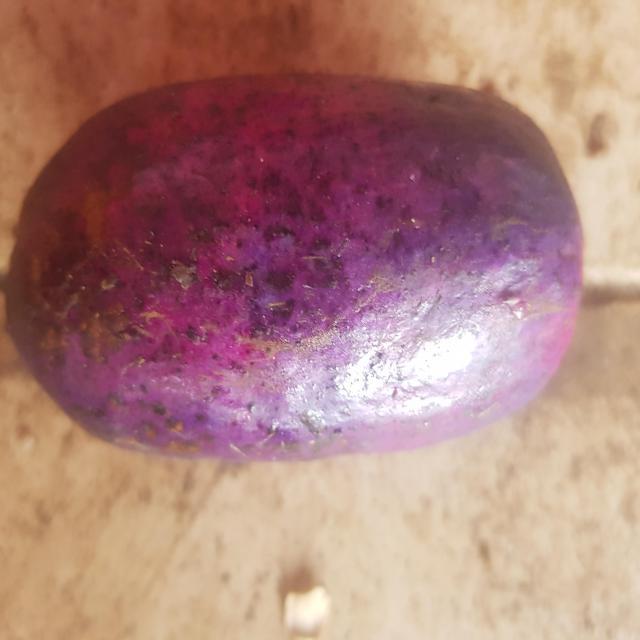
Plum grade: unaffected